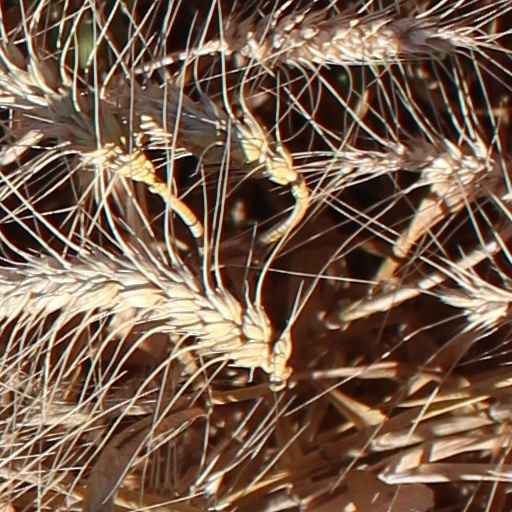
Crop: wheat